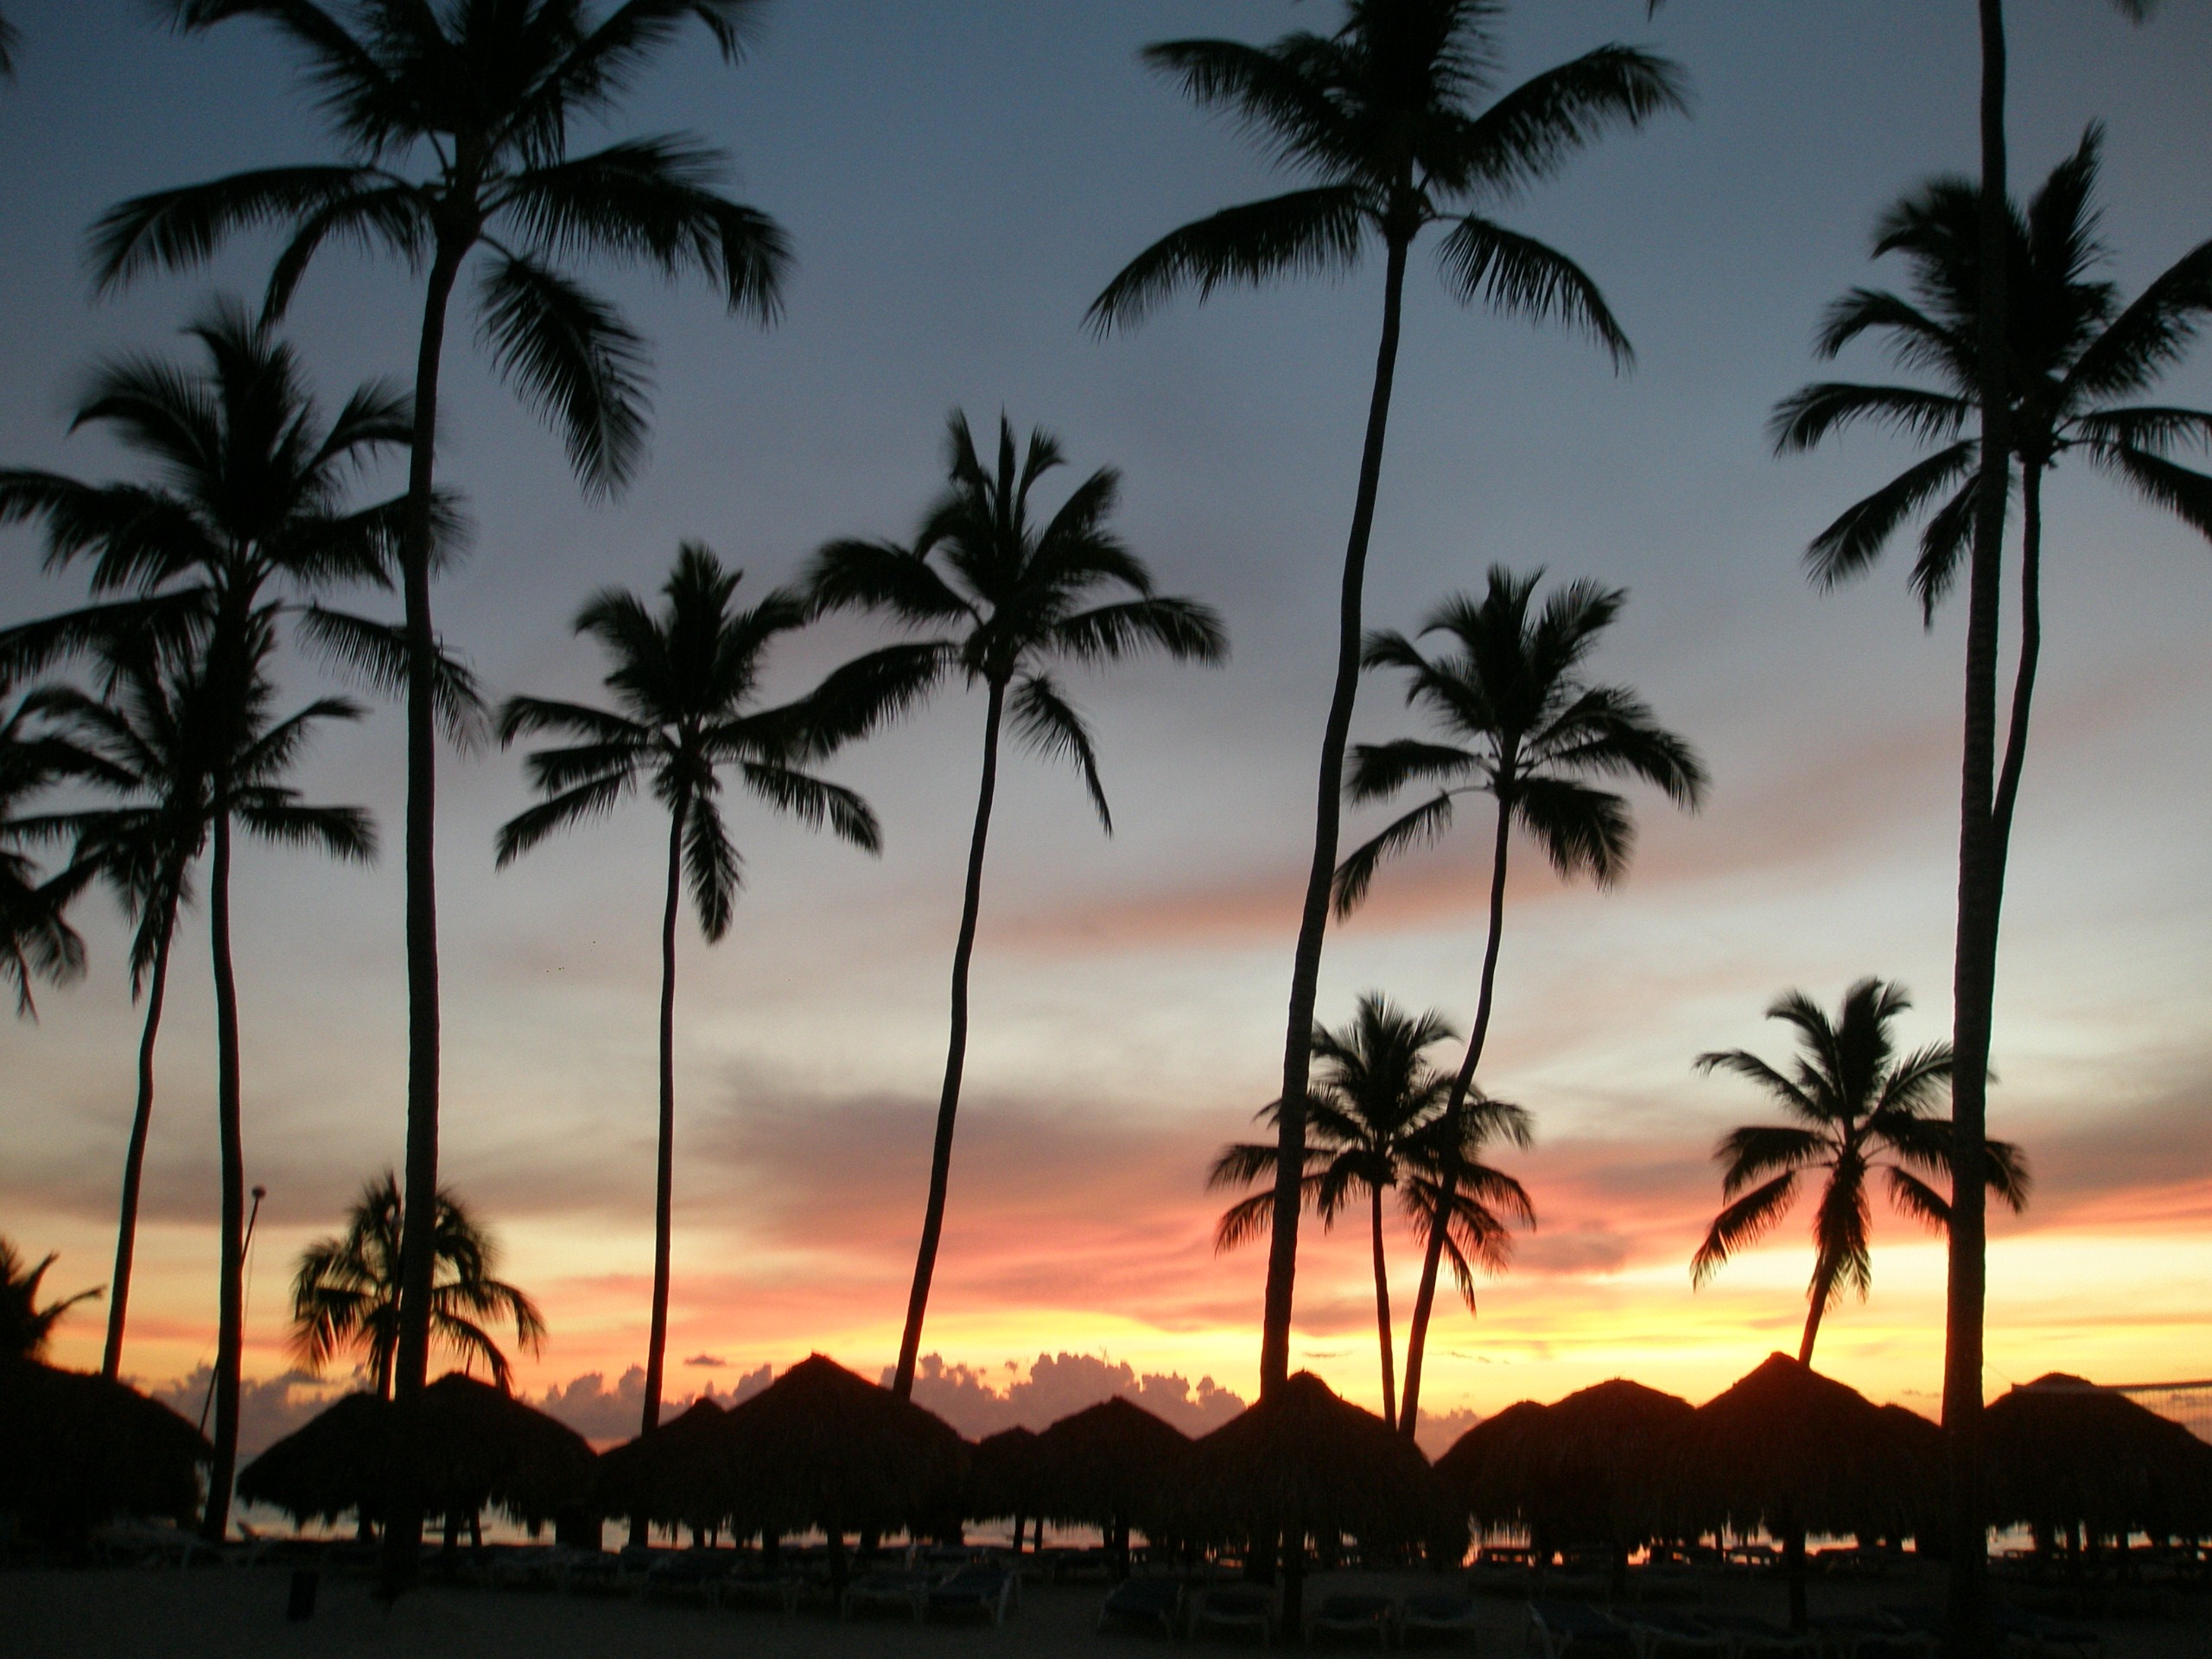
beach, sea, tree, horizon, sunrise, sunset, dawn, dusk, evening, palm, savanna, dominican republic, arecales, palm family